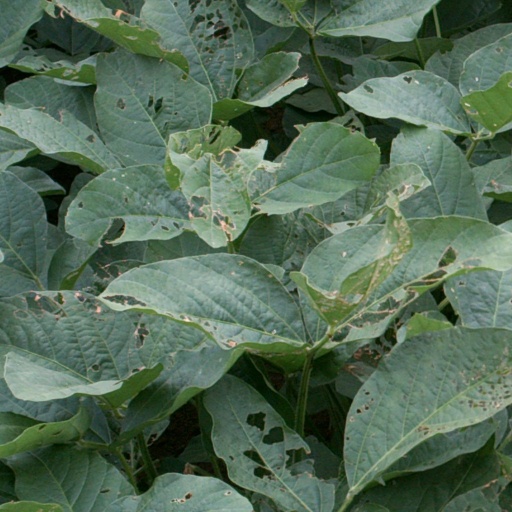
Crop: soybean